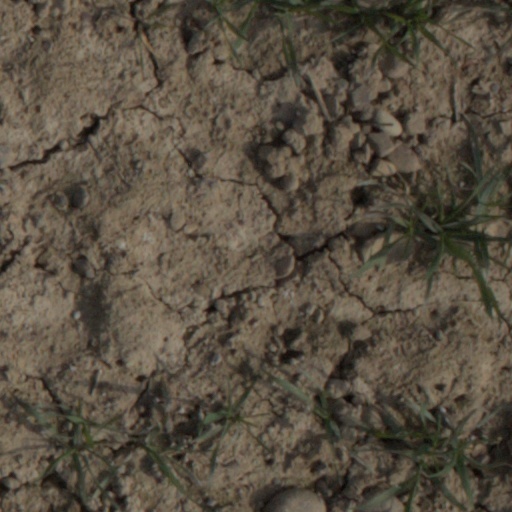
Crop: wheat